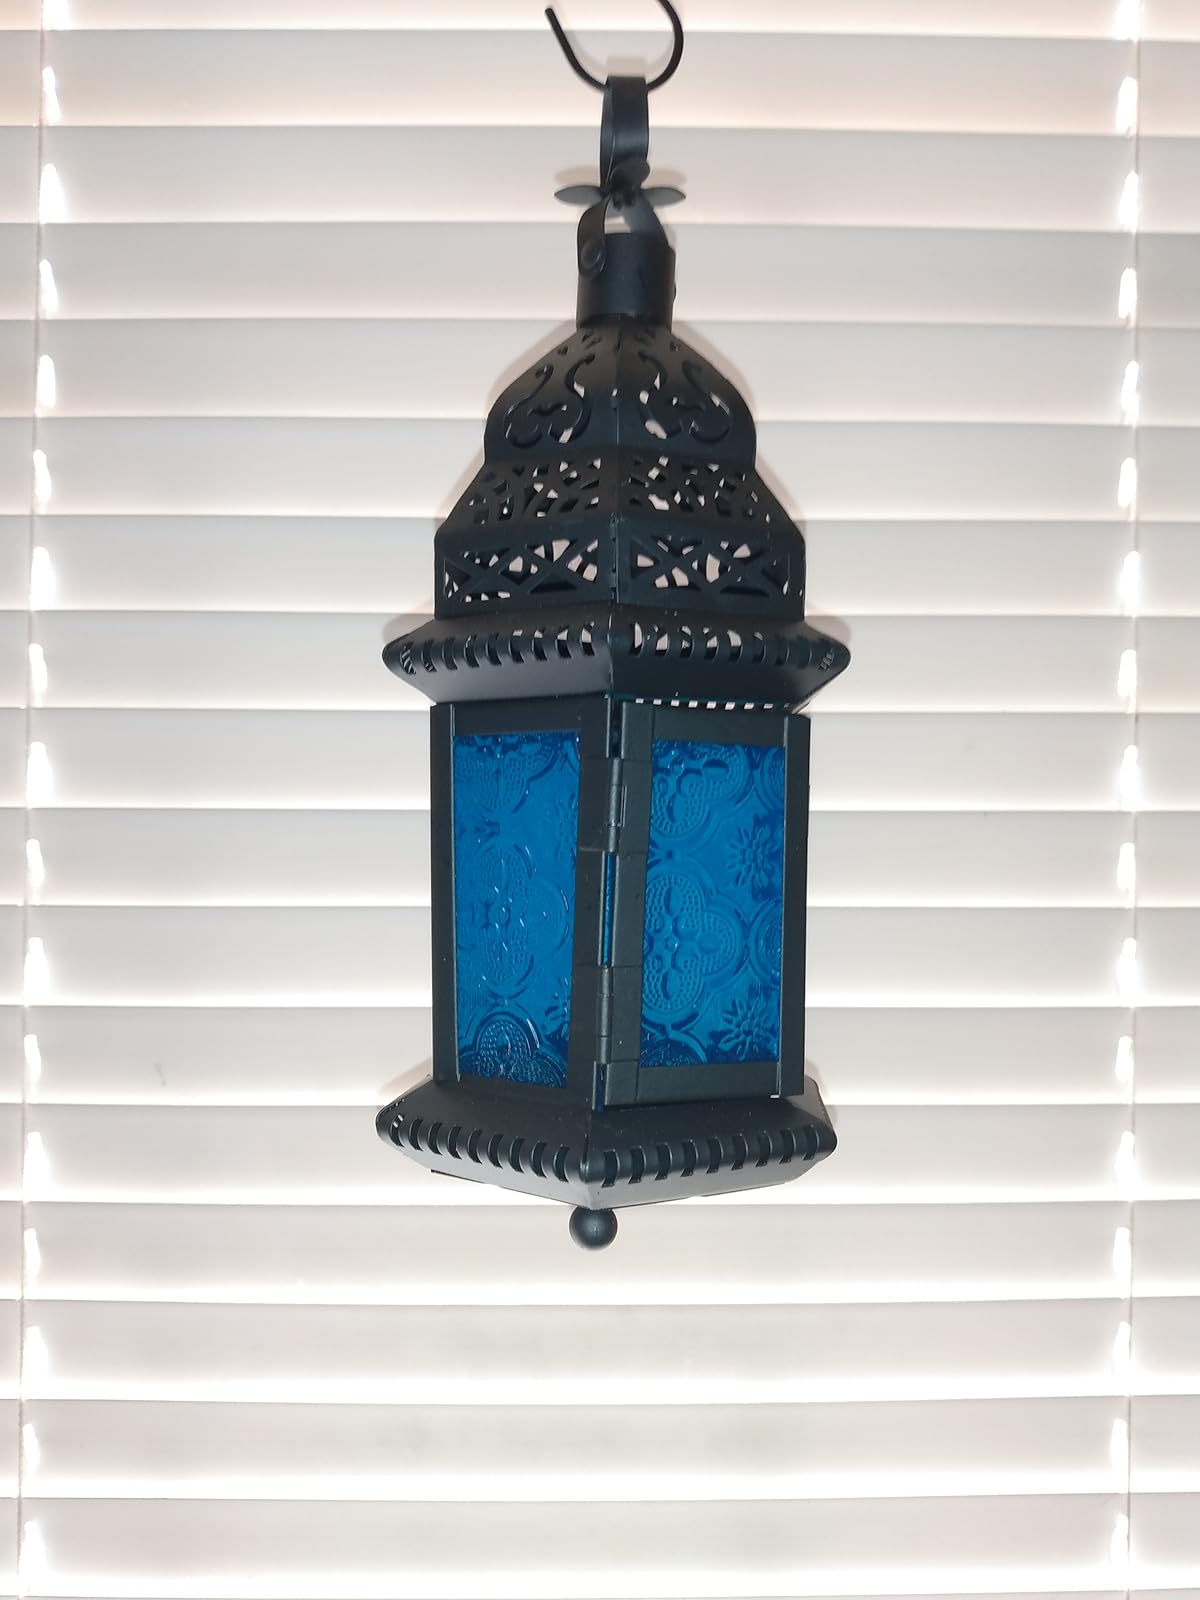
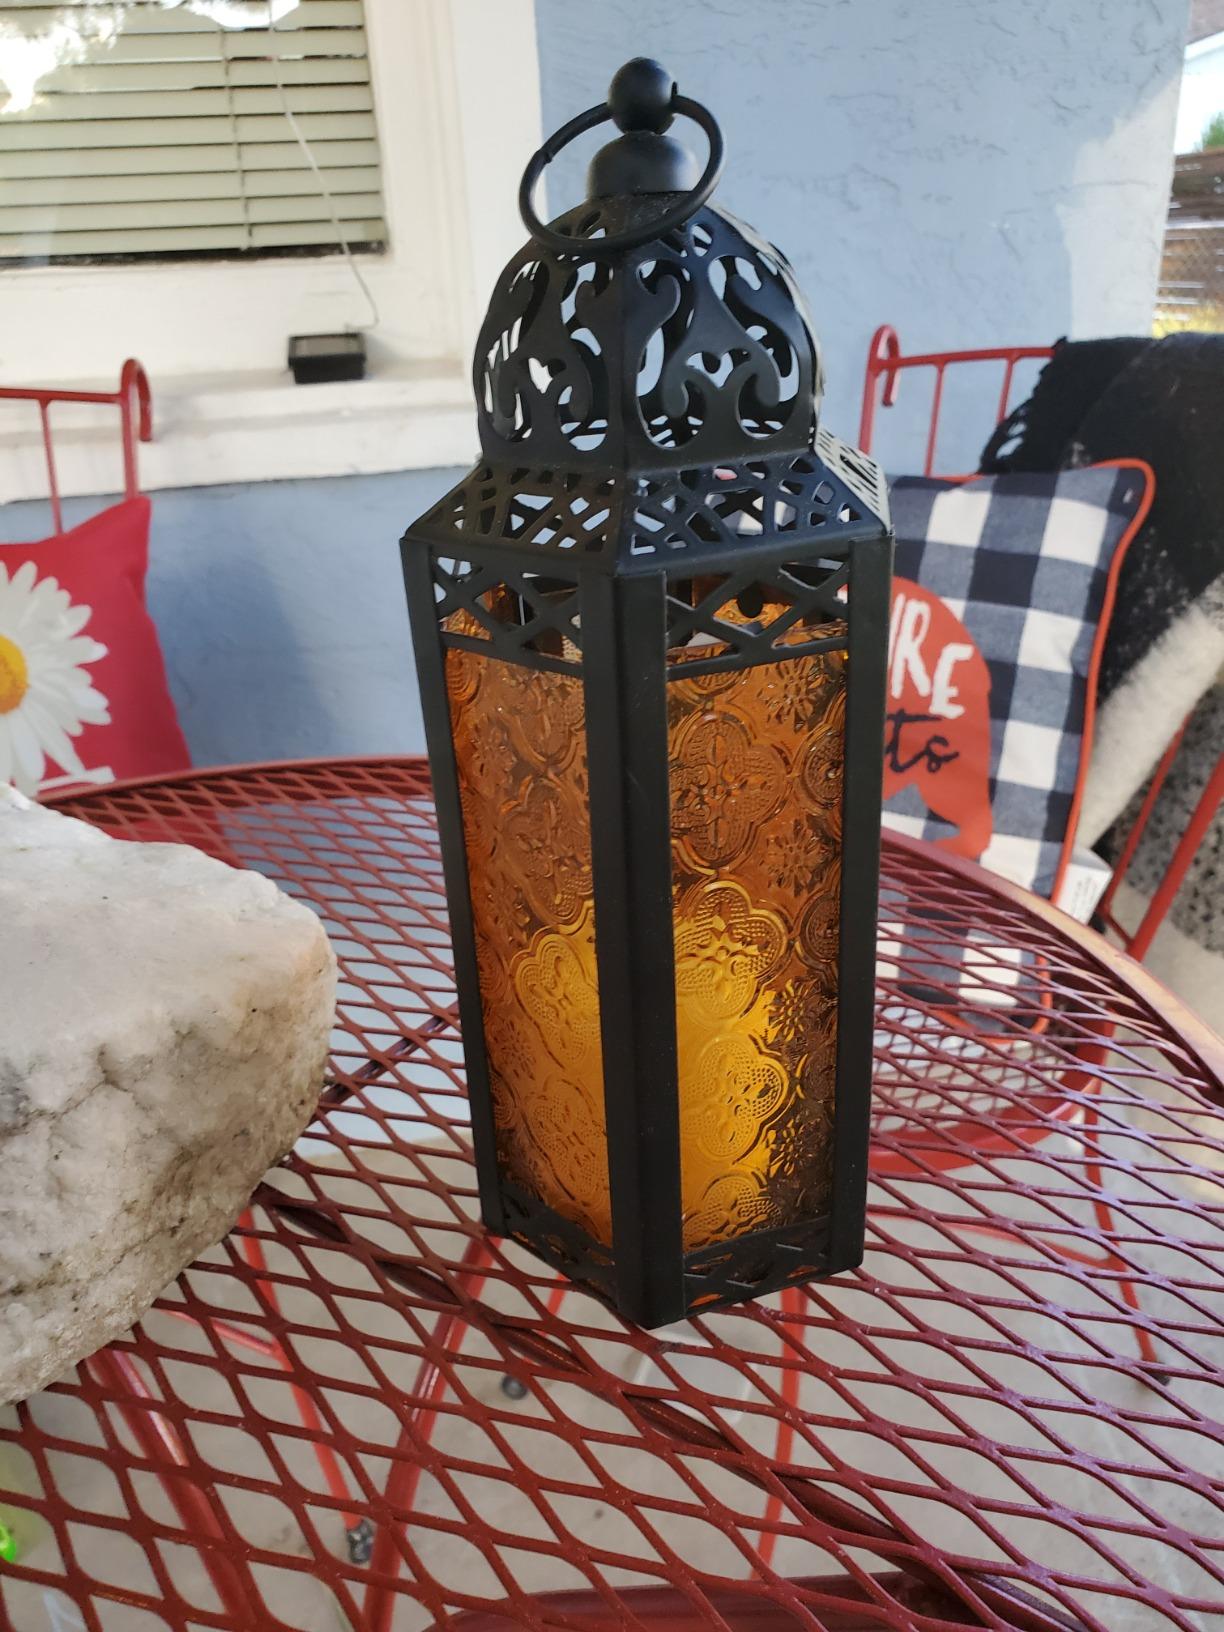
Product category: lantern
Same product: no